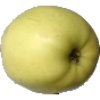
Label: Apple Golden 2